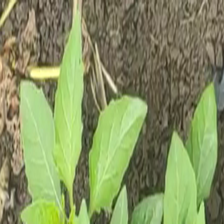
Weed species: Lamber_Quarter_plant(Chenopodium )